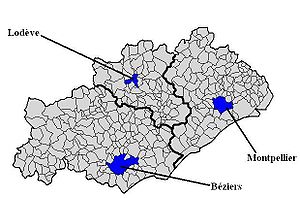
Hérault / Administrativ opdeling
3 arrondissementer
Hérault er et fransk departement i regionen Languedoc-Roussillon. Hovedbyen er Montpellier, og departementet har 896.441 indbyggere. Departementet har navn efter floden Hérault.